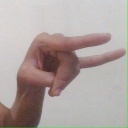
अक्षर: च